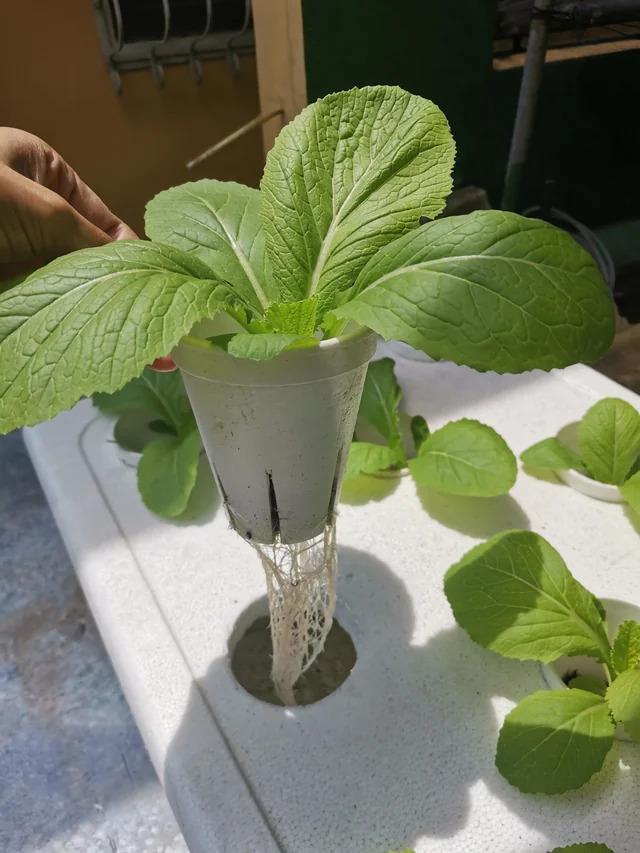
Mmea mchanga wenye majani mabichi, ukiwa umepandwa kwenye kikombe cheupe kilichowekwa kwenye bodi nyeupe. Mizizi ya mimea inaonekana ikining'inia kutoka chini ya kikombe ikionyesha kuwa mmea unakuzwa kwa kutumia mbinu ya [cs] hydroponics [cs]. Mkono unashika moja yapo ya majani ya mmea kwa upole.